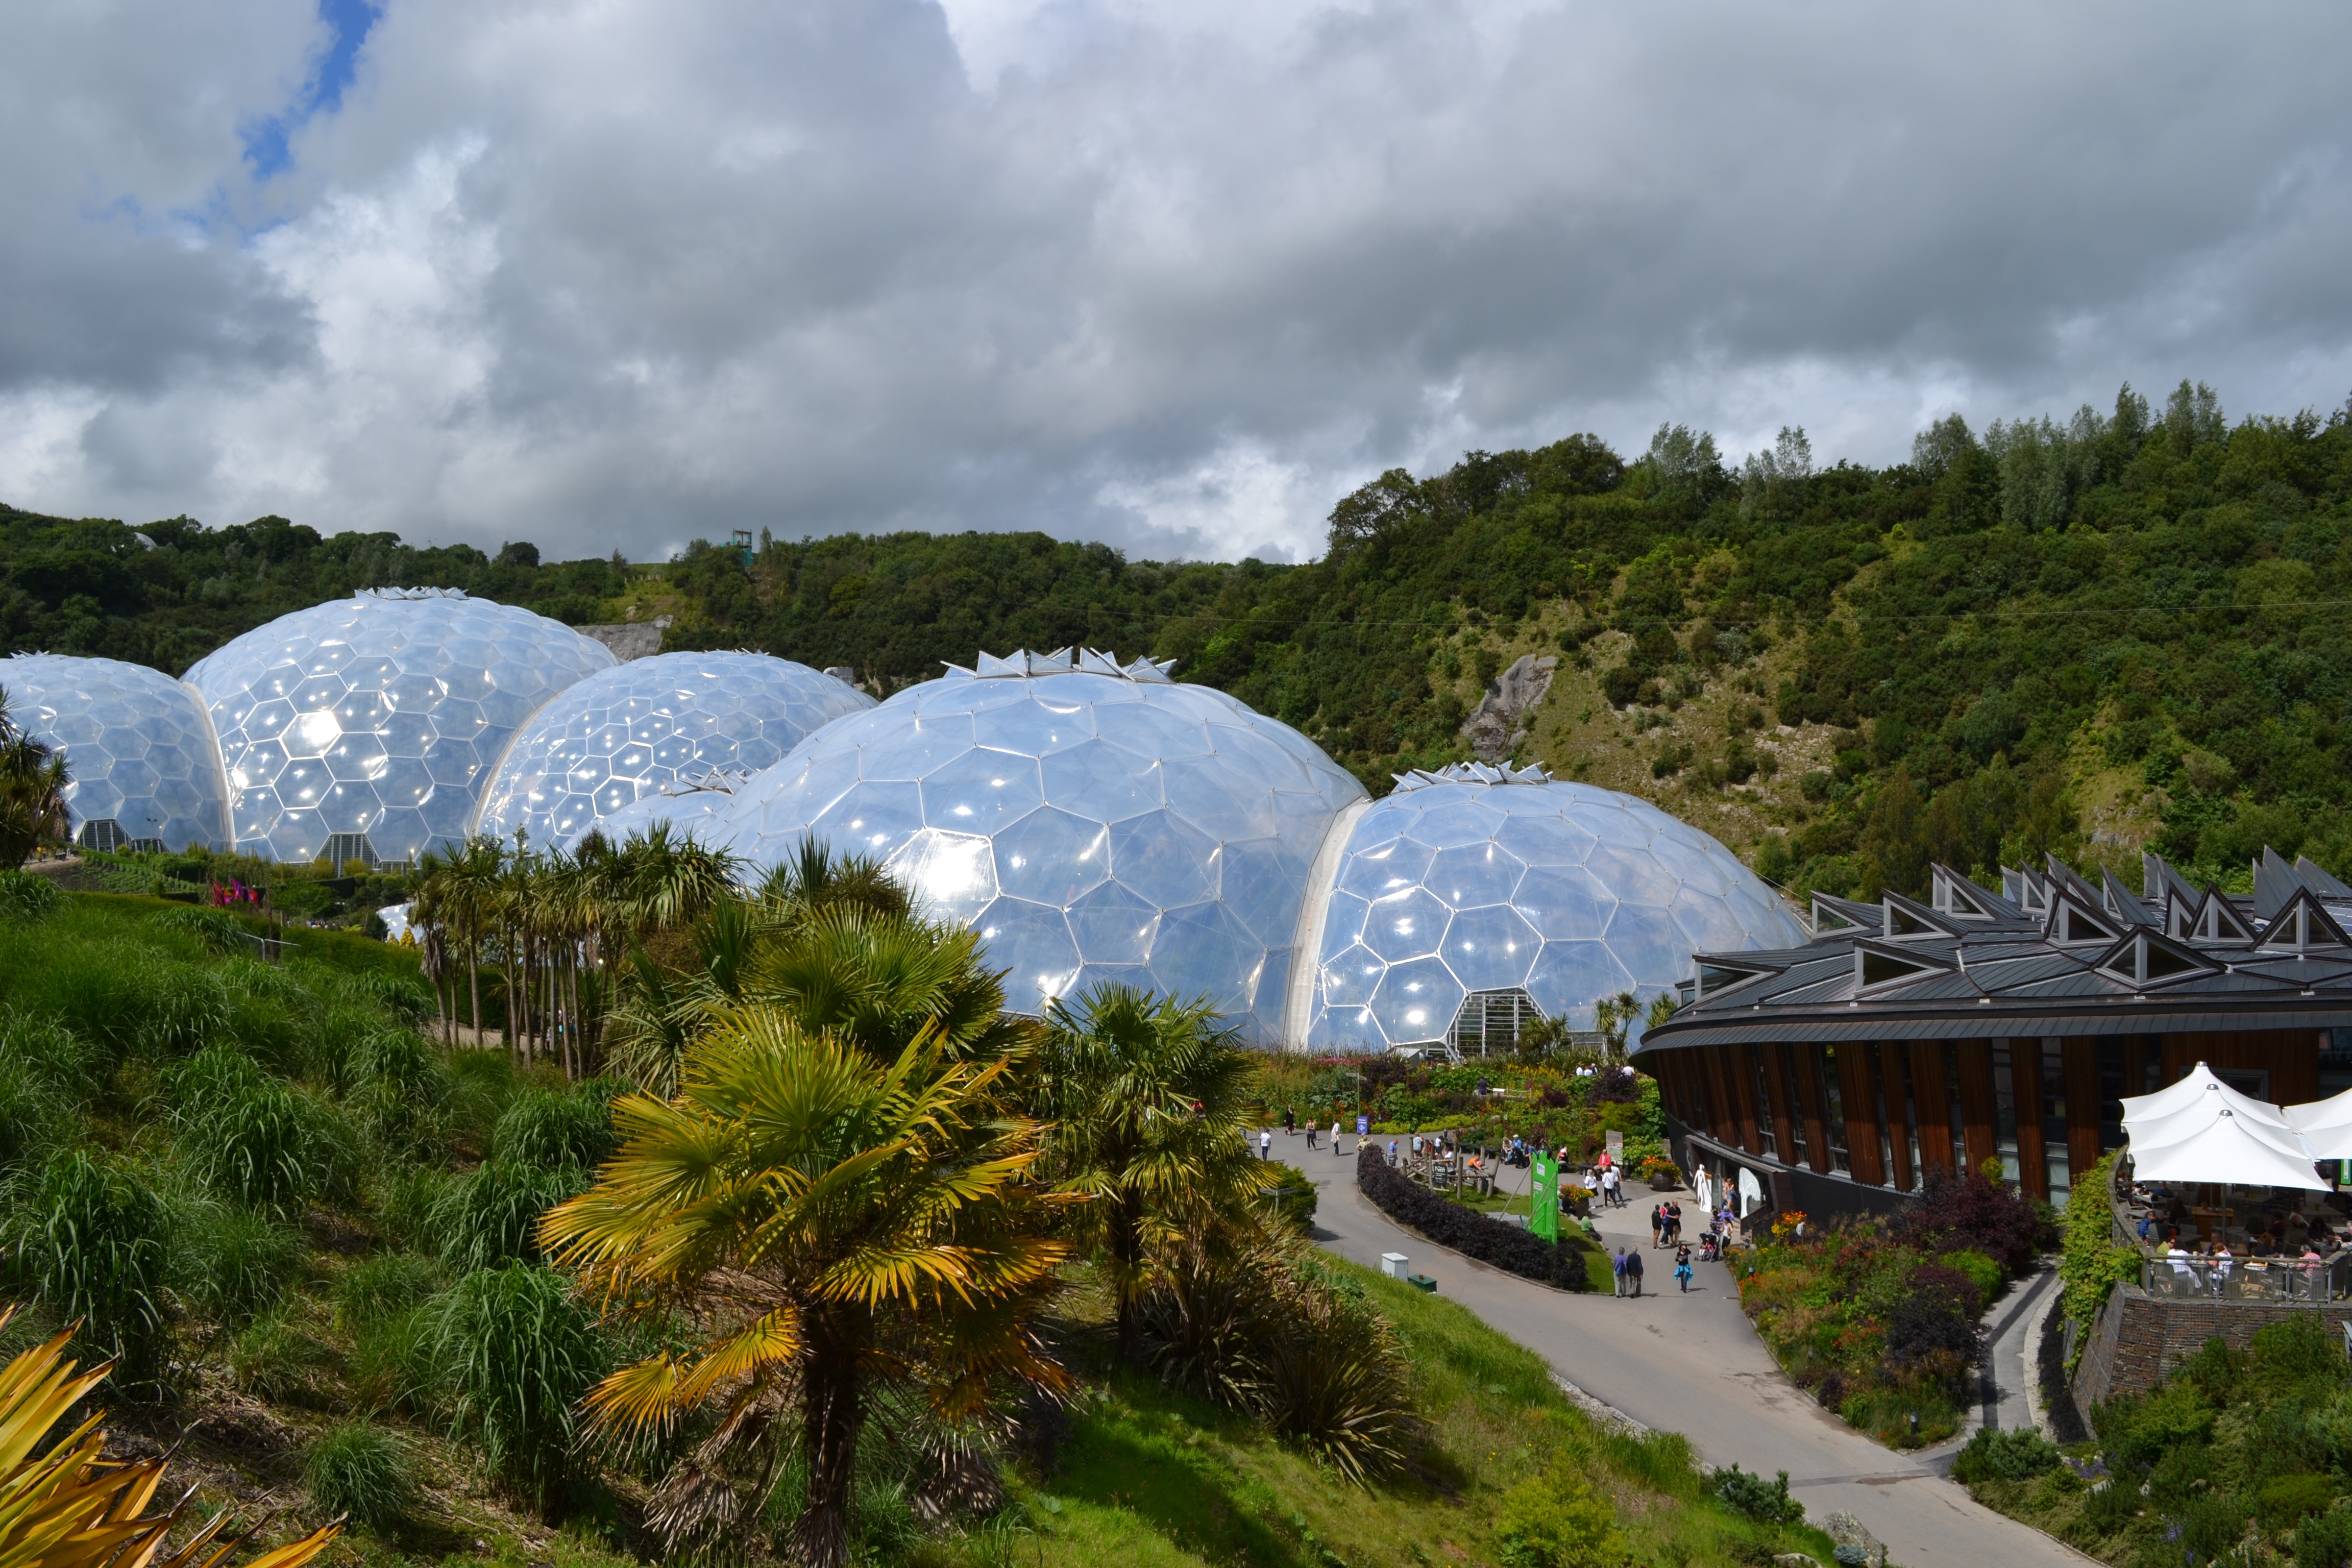
landscape, tree, water, nature, grass, mountain, cloud, architecture, plant, sky, tourist, environment, tropical, environmental, tourism, botanical, greenhouse, eco, ecology, flowers, uk, england, project, sphere, conservation, tourist attraction, dome, horticulture, ecosystem, cornwall, eden, biome, outdoor structure